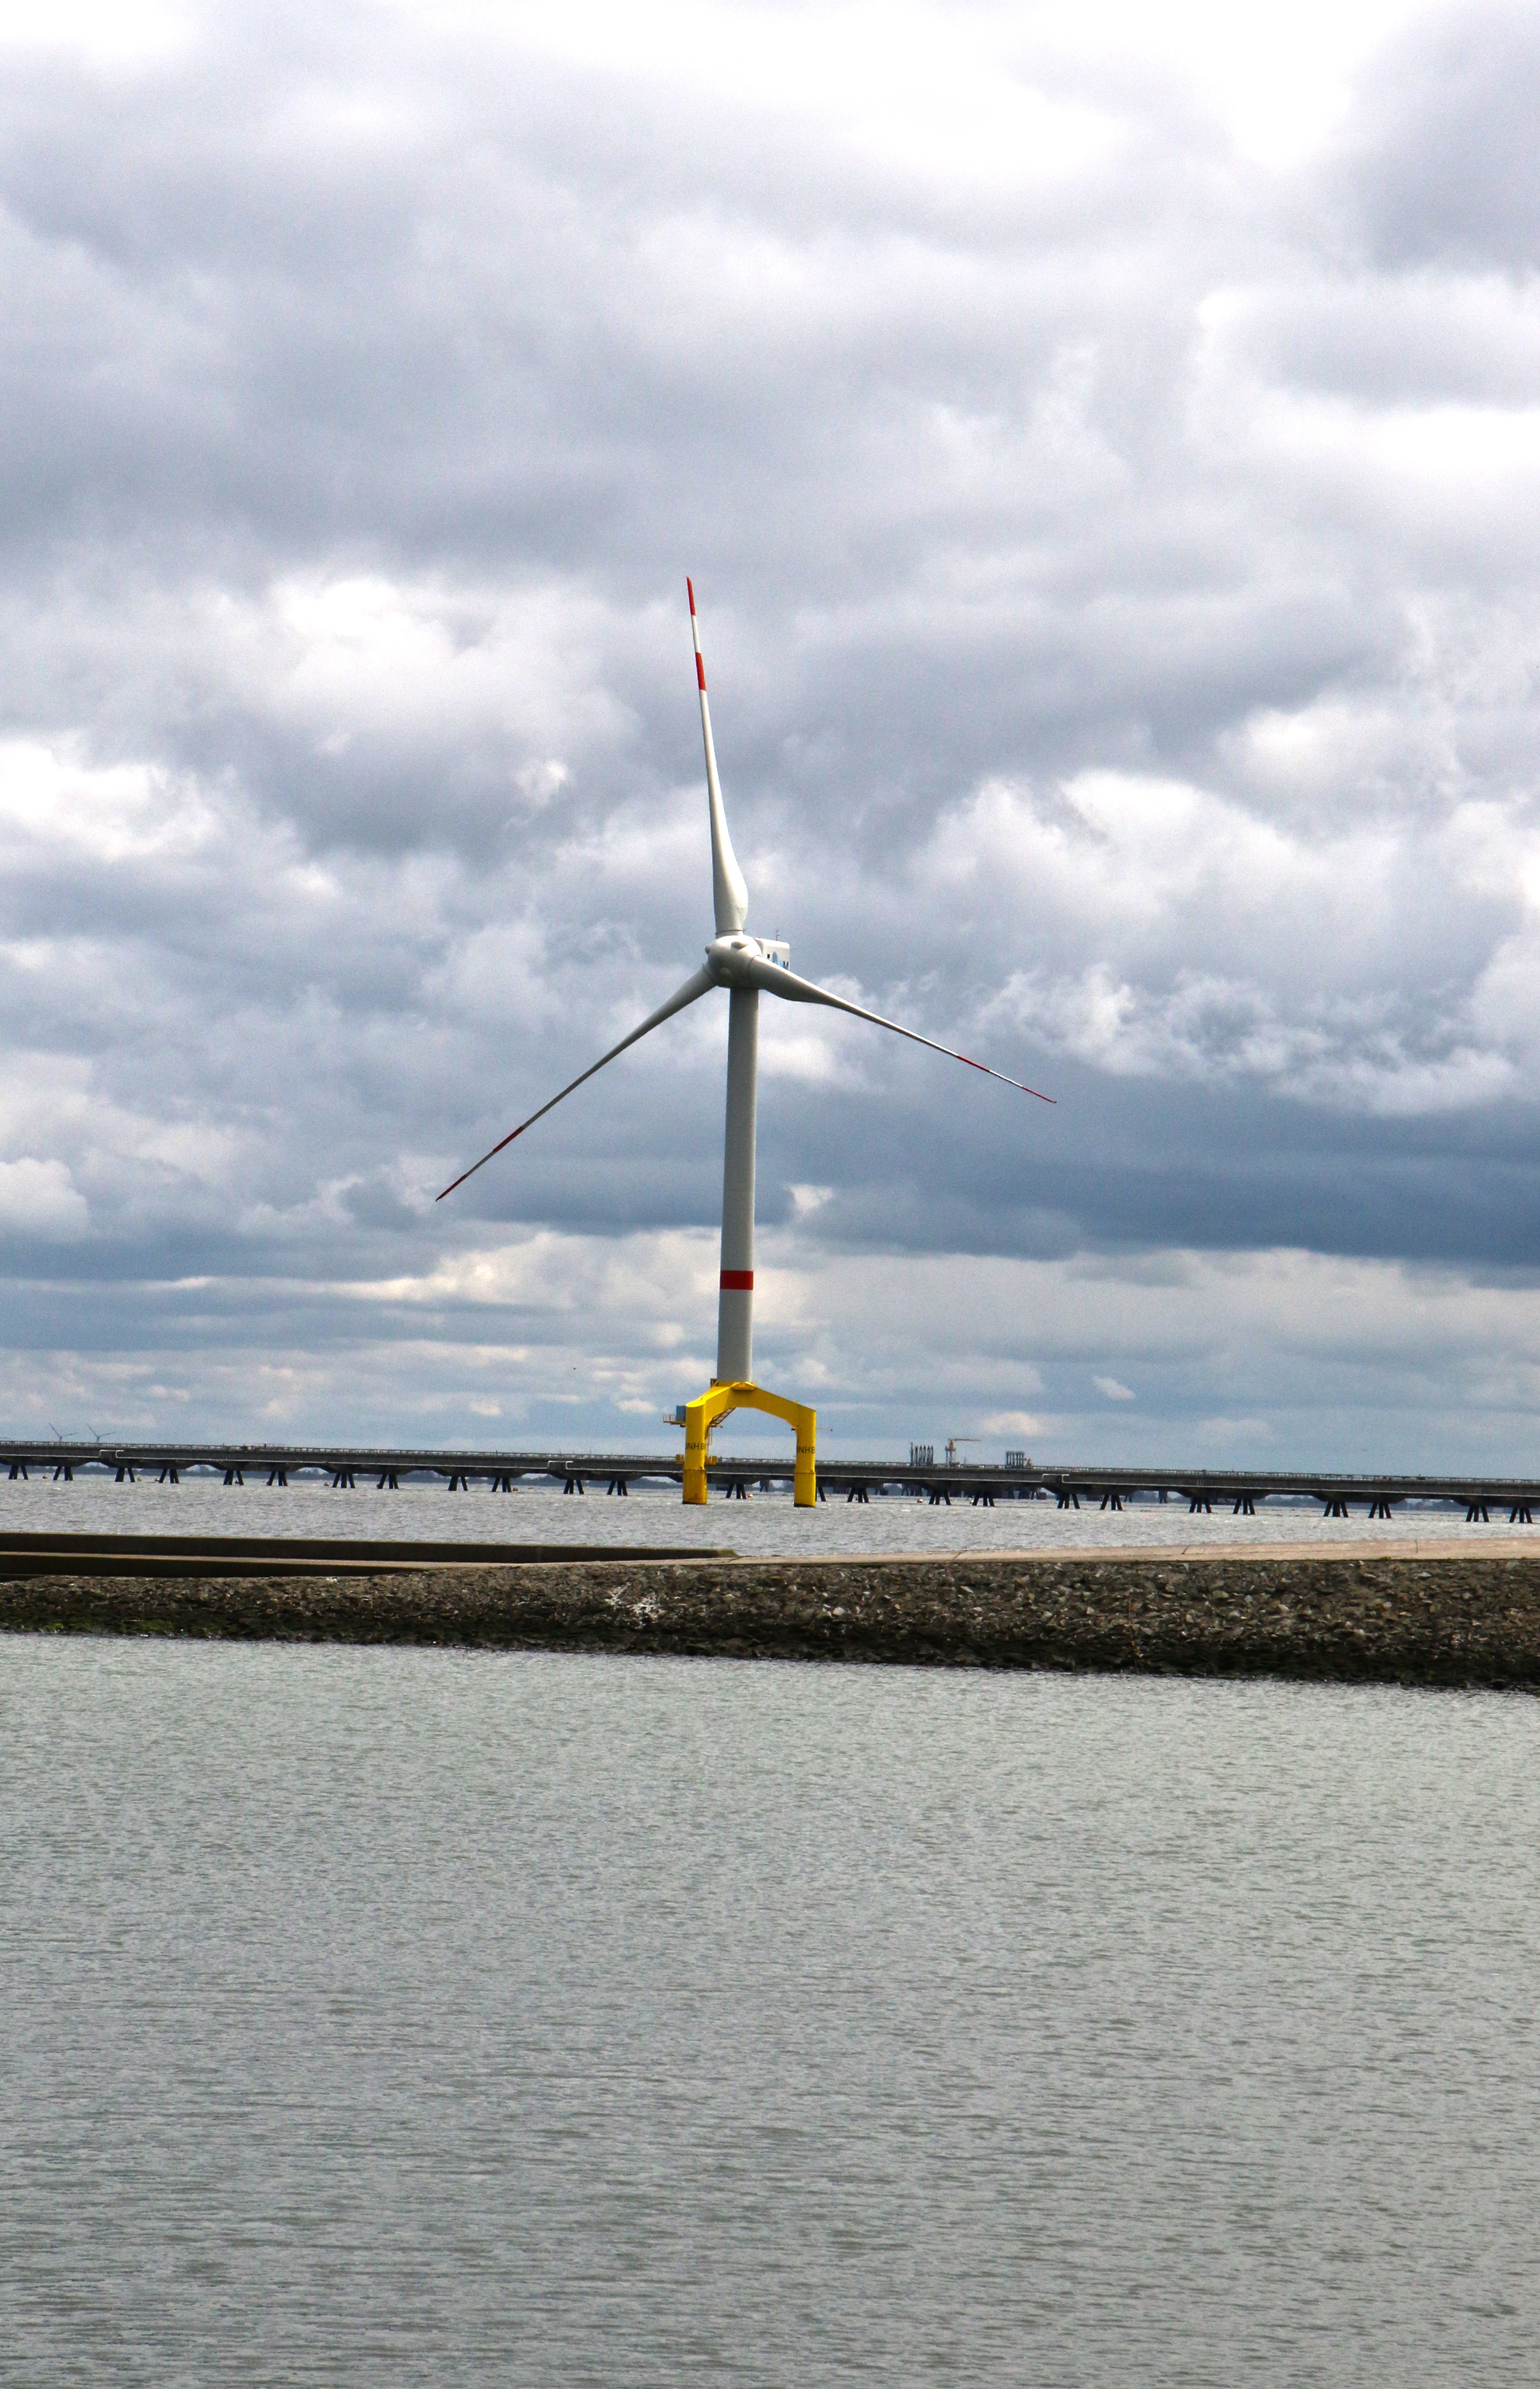
landscape, sea, wing, boat, wind, vehicle, mast, machine, blue, wind turbine, pinwheel, wind energy, energy, ecology, wind power, clouds, wind farm, rotor, power generation, north sea, offshore, environmental technology, windr der, rotor blades